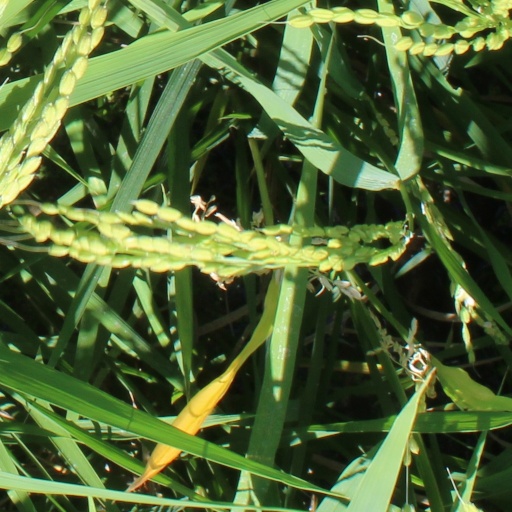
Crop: rice